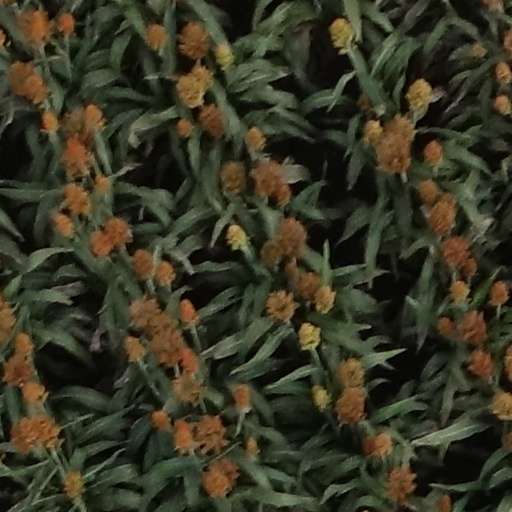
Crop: sorghum